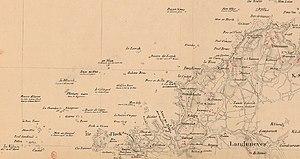
Carte de Landunvez à la fin du XVIIIe siècle (Bibliothèque nationale de France, département Cartes et plans).
Landunvez [lɑ̃dynvɛs] est une commune du département du Finistère, dans la région Bretagne, en France.